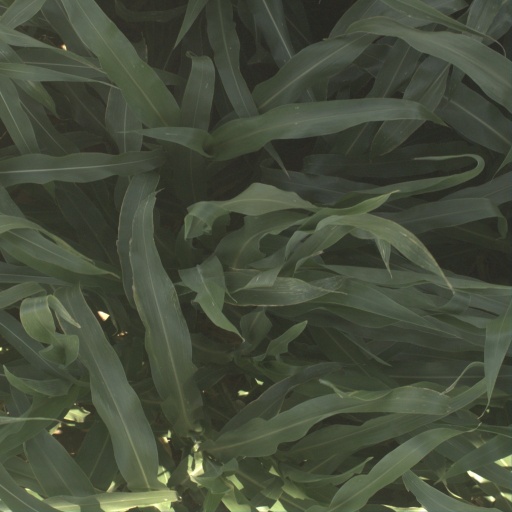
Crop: sorghum